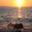
Label: sea